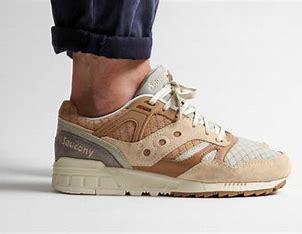
Brand: Saucony
Model: Grid SD